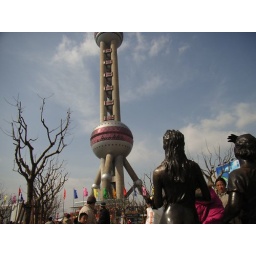
the tower in a clear air